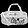
Label: Bag